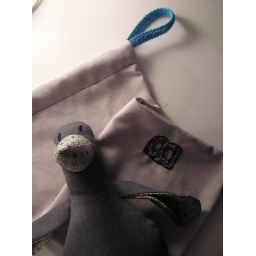
bird in bag